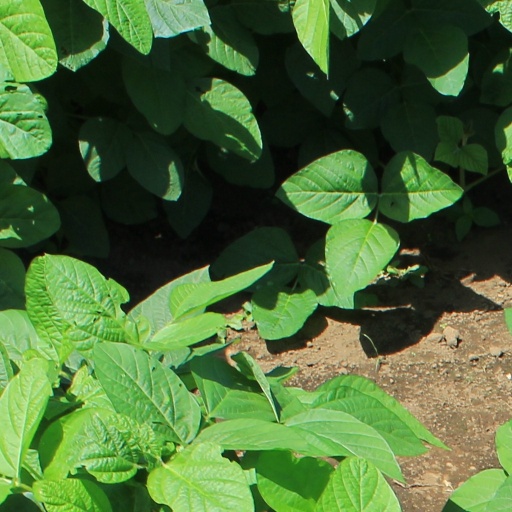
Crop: soybean